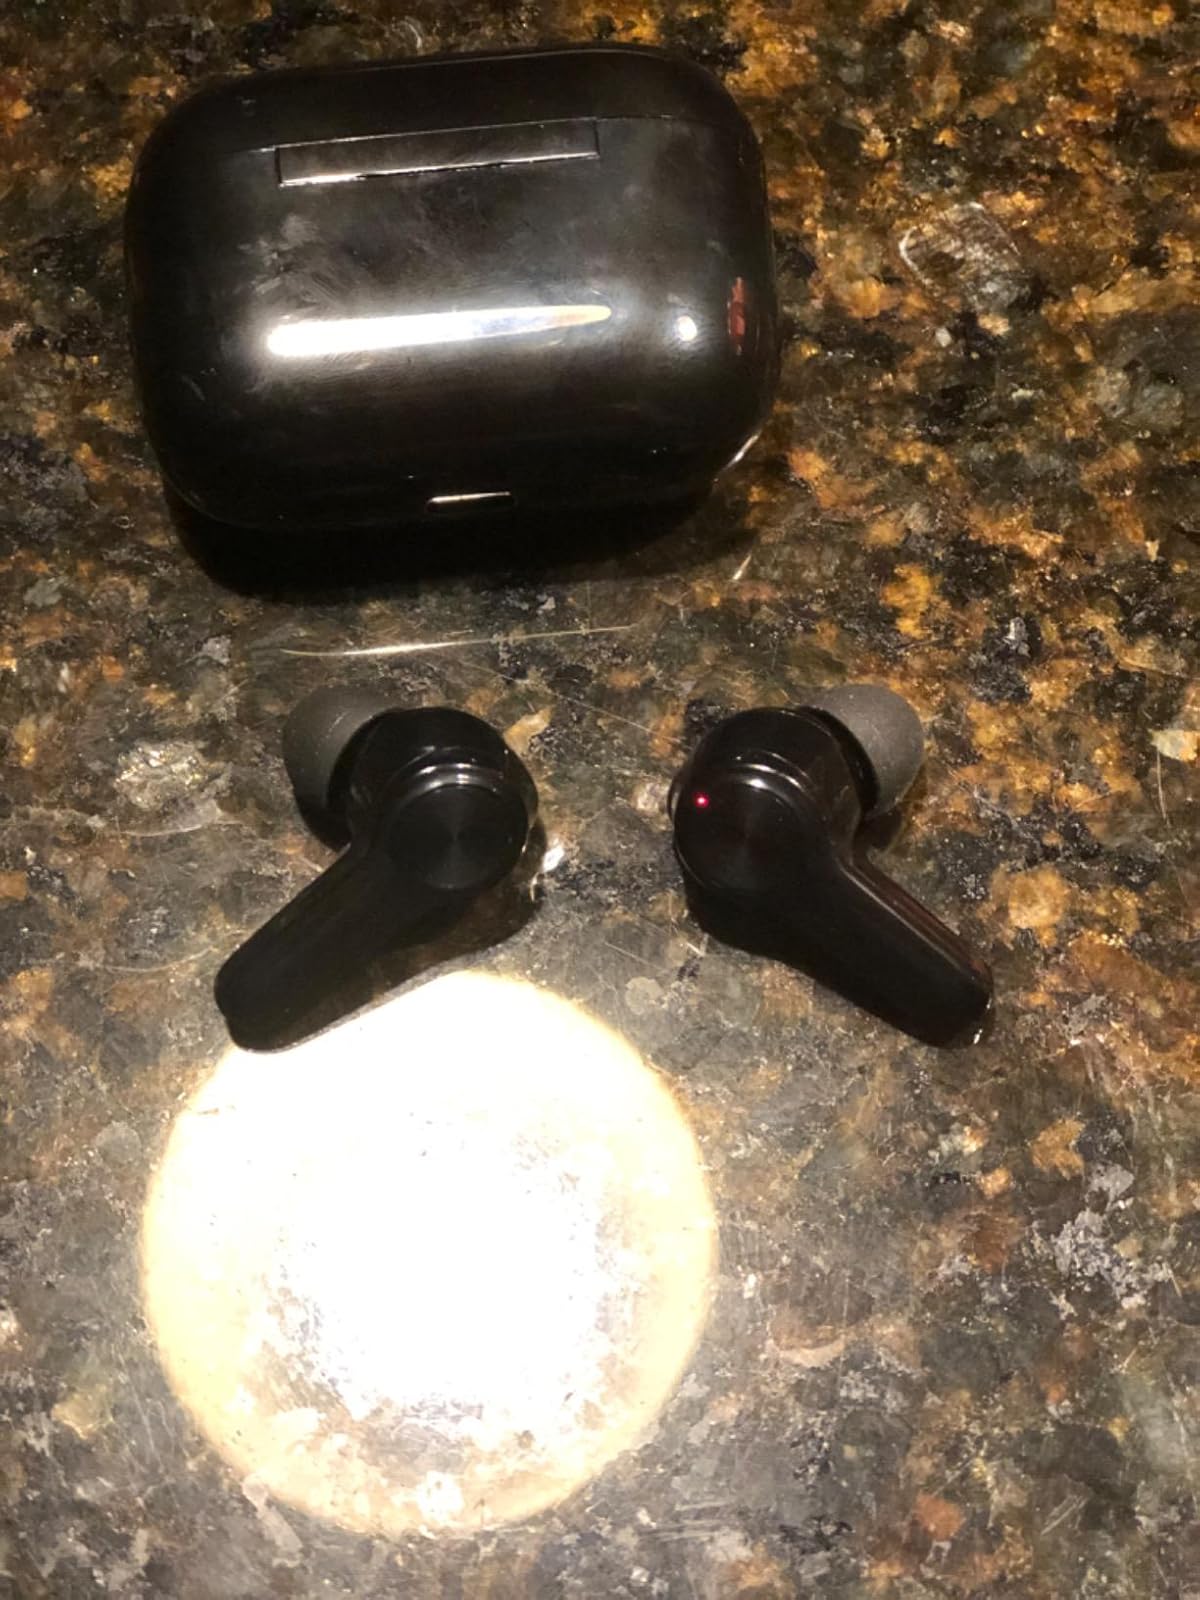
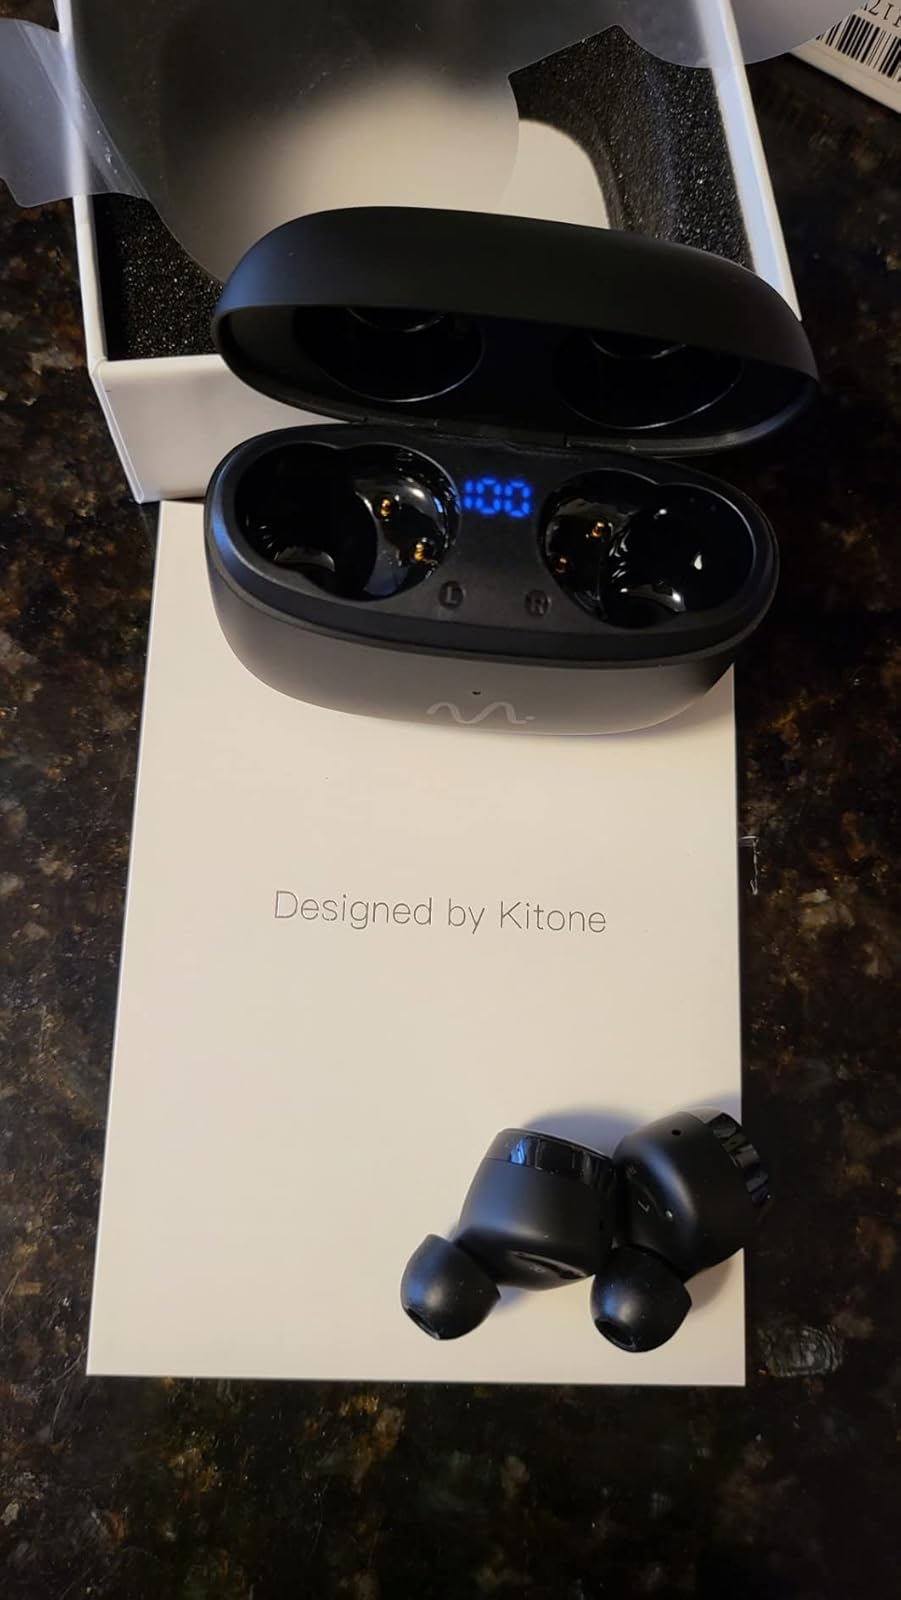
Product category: earbuds
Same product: no